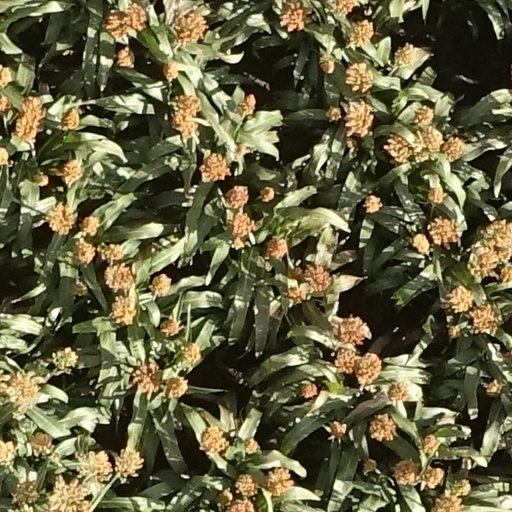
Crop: sorghum